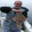
Label: flatfish